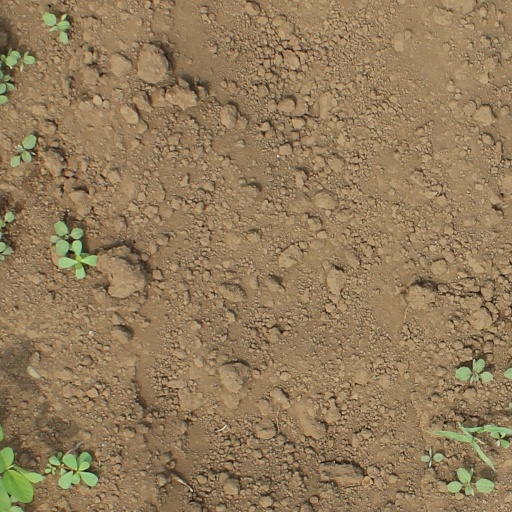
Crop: soybean